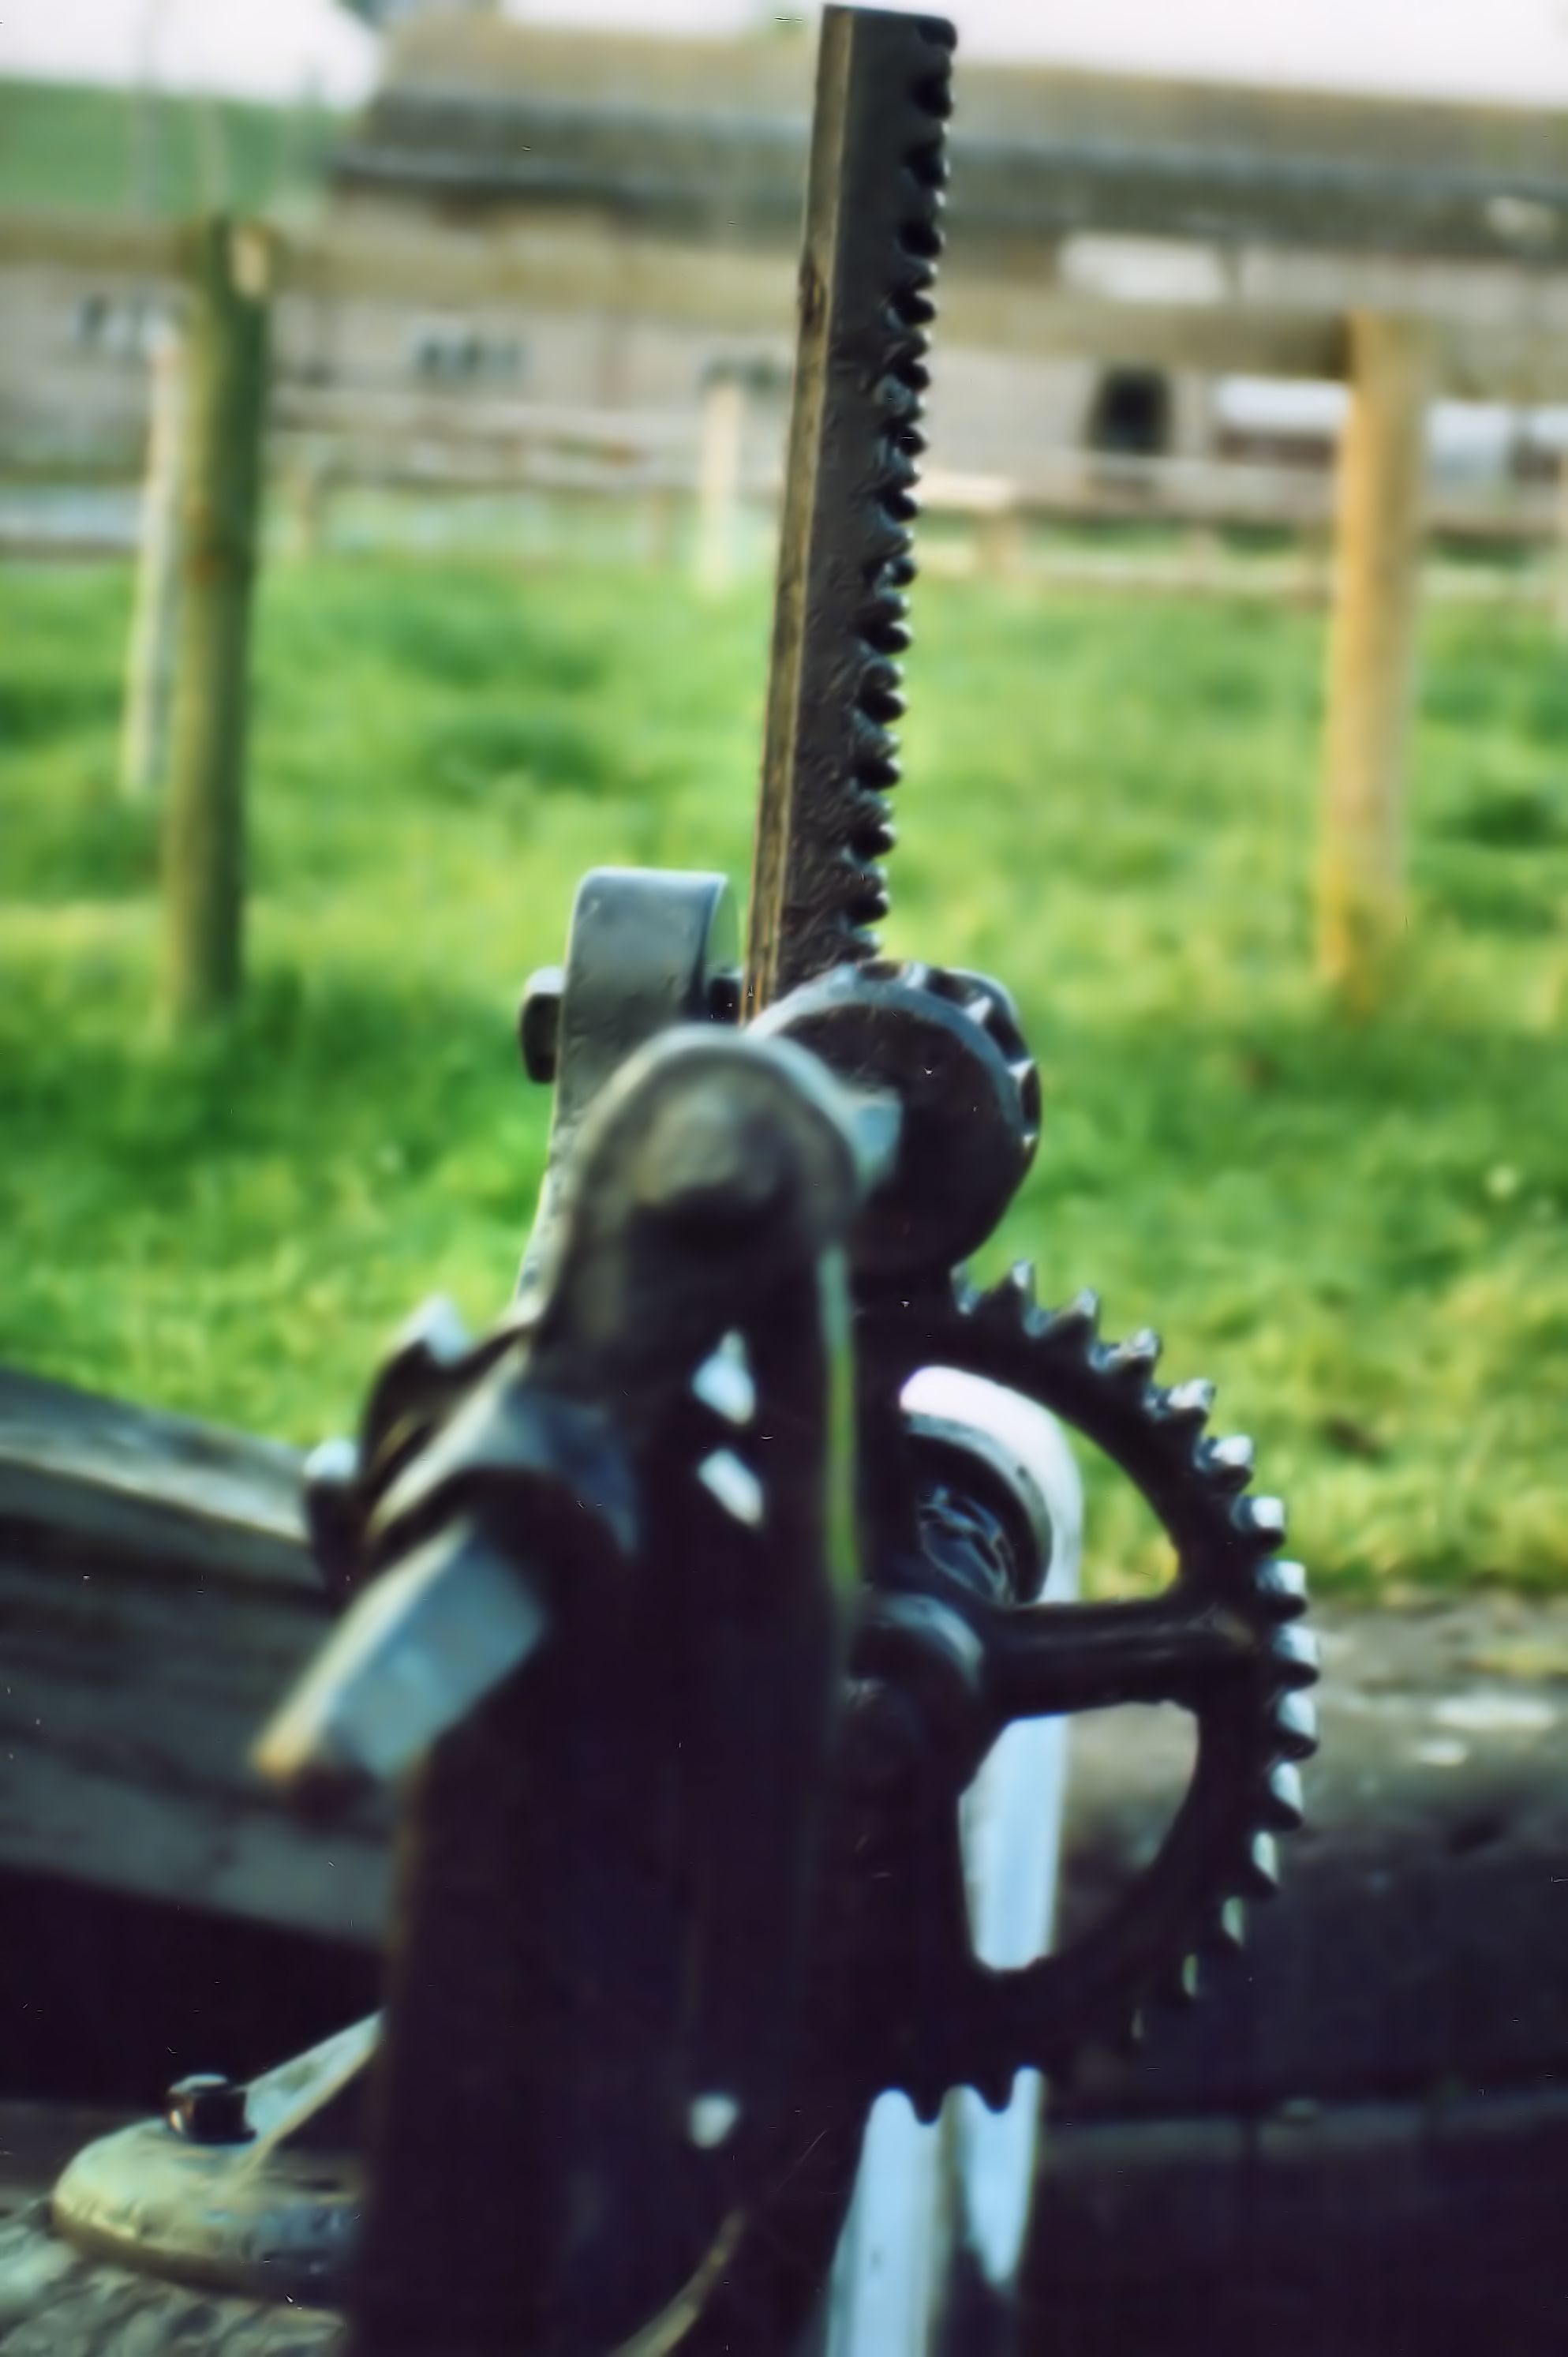
bicycle, vehicle, motorcycle, mountain bike, land vehicle